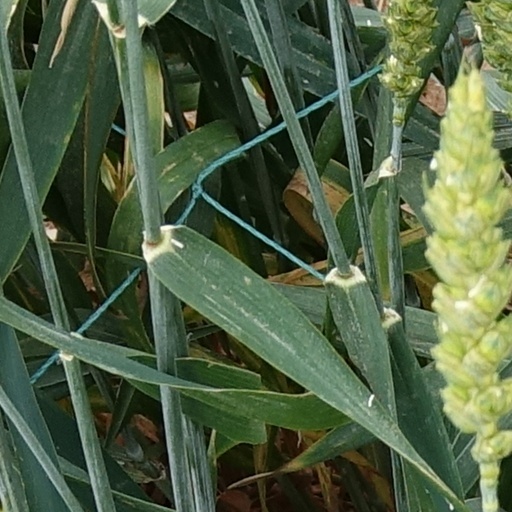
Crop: wheat